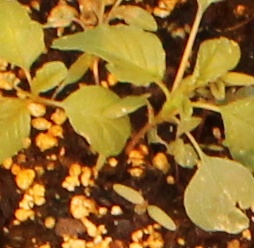
Label: Palmer Amaranth